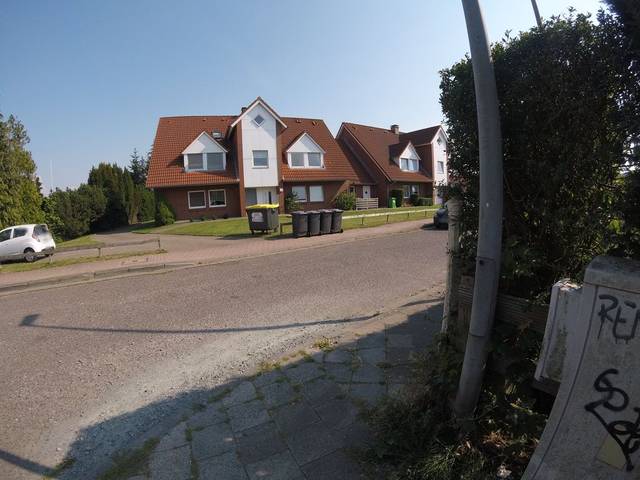
Region: Germany
Coordinates: 53.609, 9.474